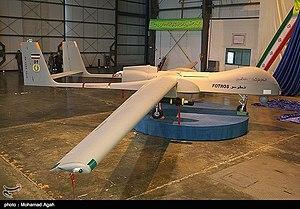
L'IAIO Fotros est un drone iranien de reconnaissance, de surveillance et de combat construit par Iran Aviation Industries Organization et dévoilé en novembre 2013. Il s'agit du plus grand drone iranien et, selon son armement, a une portée opérationnelle de 1 700 km à 2 000 km avec une autonomie de vol de 16 à 30 heures. Le nom fait référence à un ange déchu dans la mythologie chiite.